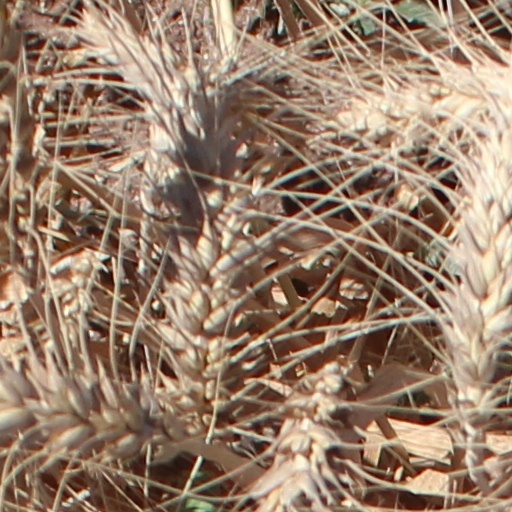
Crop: wheat